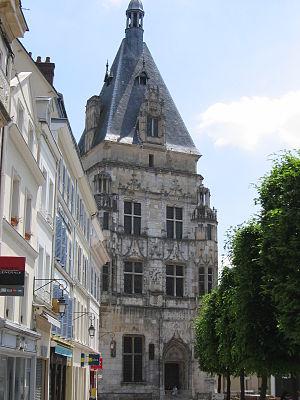
Le Beffroi de Dreux est un monument du début du XVIᵉ siècle situé à Dreux, sous-préfecture du département français d'Eure-et-Loir, en région Centre-Val de Loire.
Le département d'Eure-et-Loir est un département français dont la préfecture, Chartres, est située à 90 km à l'ouest-sud-ouest de Paris. Les villes de Dreux, Châteaudun et Nogent-le-Rotrou en sont les sous-préfectures. Il fait partie de la région Centre-Val de Loire.